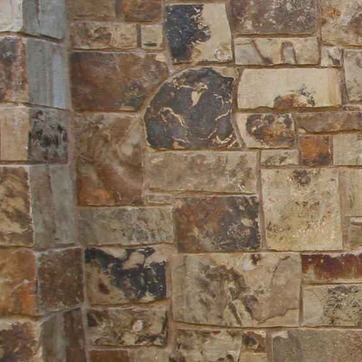
Material: stone